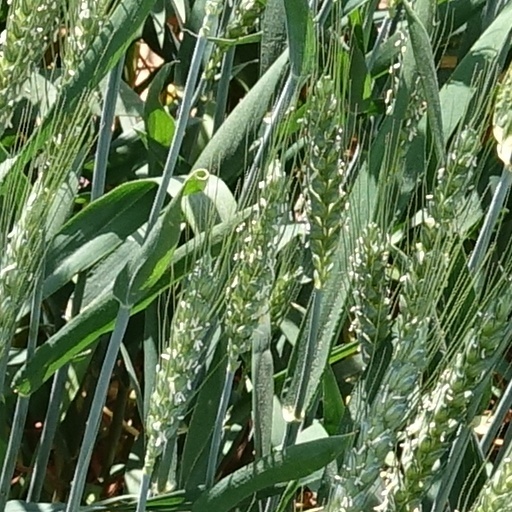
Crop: wheat